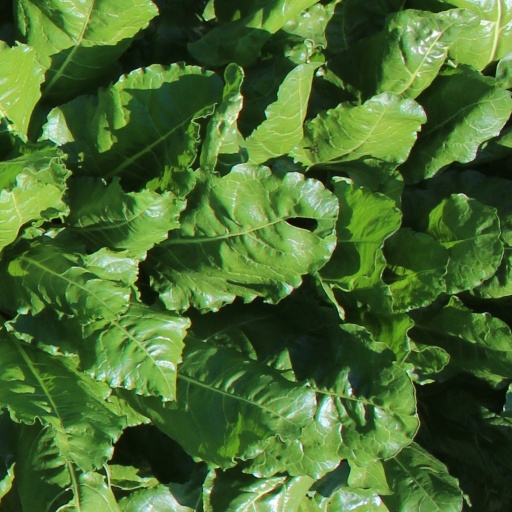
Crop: sugar beet